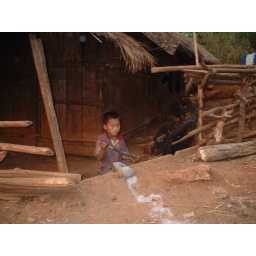
Village boy in the high country makes toy car from an old bottle and wooden wheels.